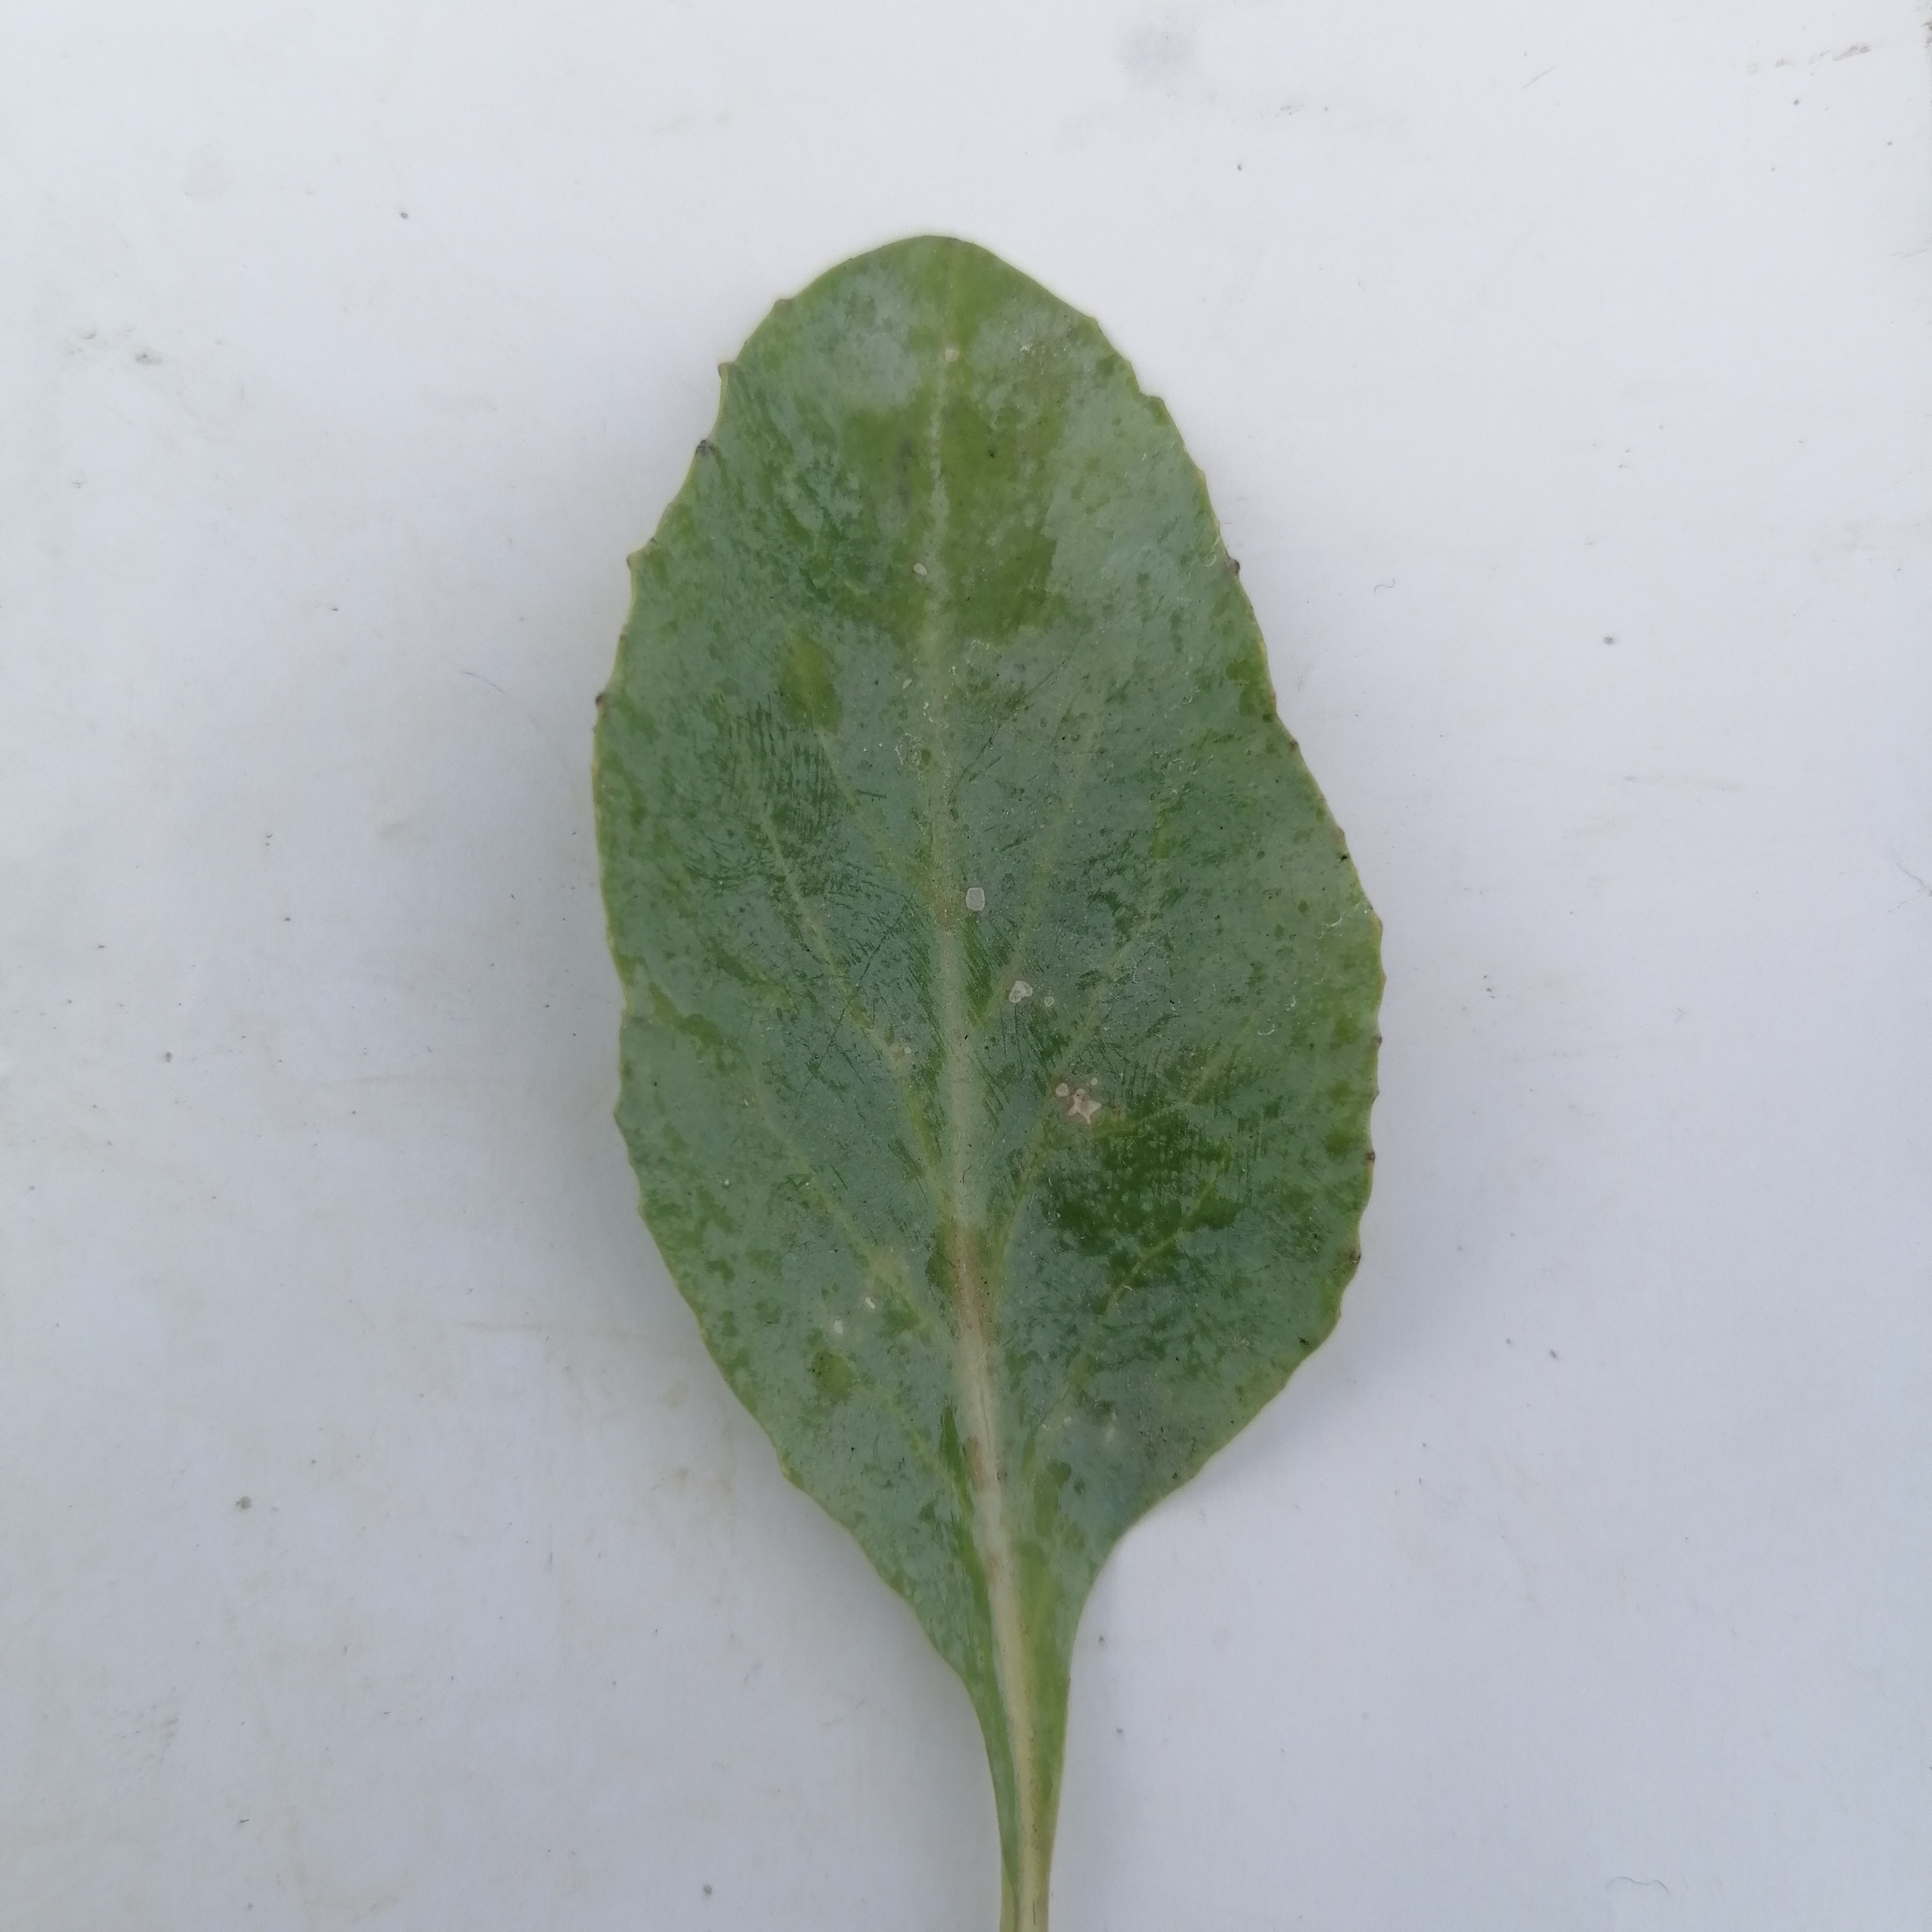
Label: Healthy